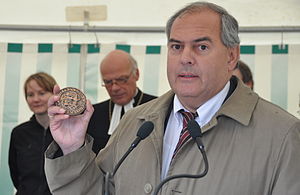
Klaus Tscheuschner
Klaus Tscheuschner med Flensborgs bysegl
Klaus Tscheuschner var overborgmester i Flensborg fra 2005 til 2011.